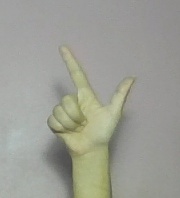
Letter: laam